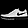
Label: Sneaker